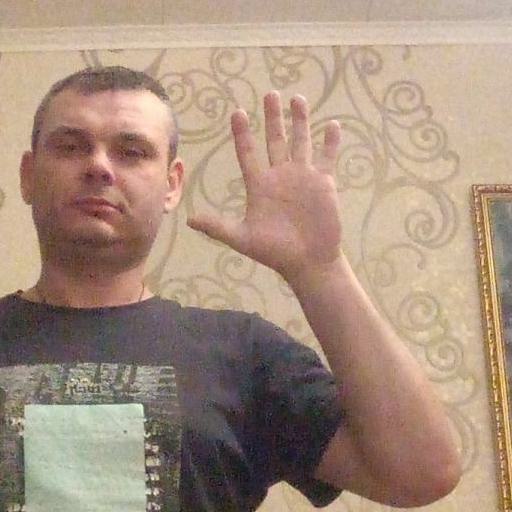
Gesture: palm